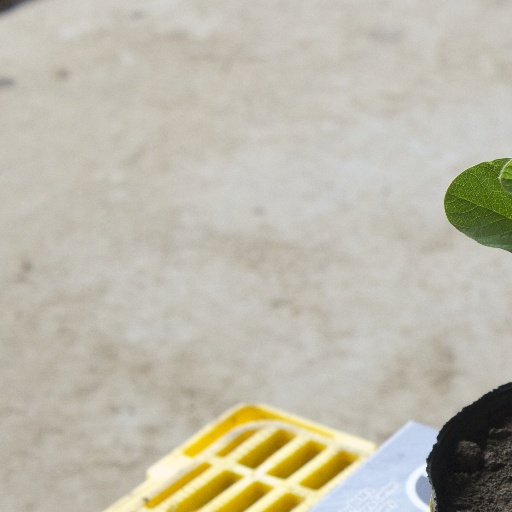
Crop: soybean